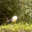
Label: bird